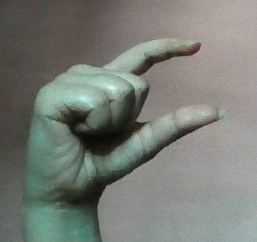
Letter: dal